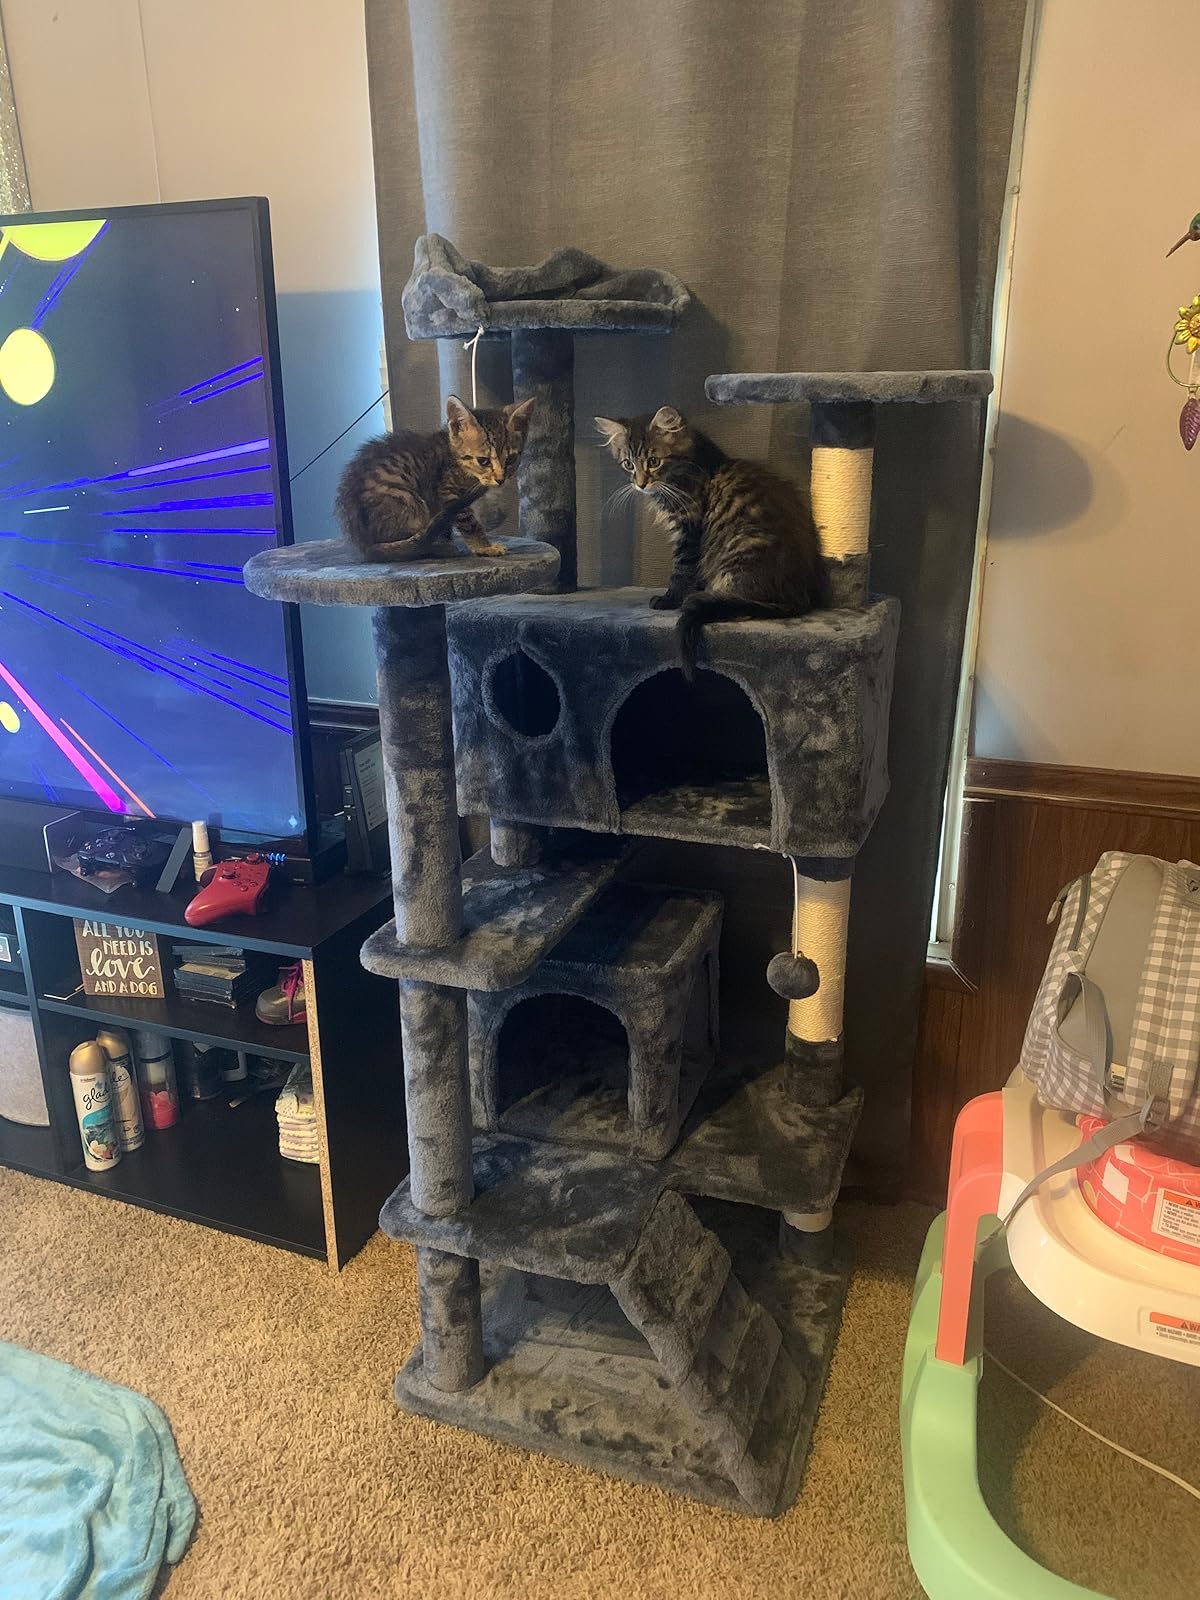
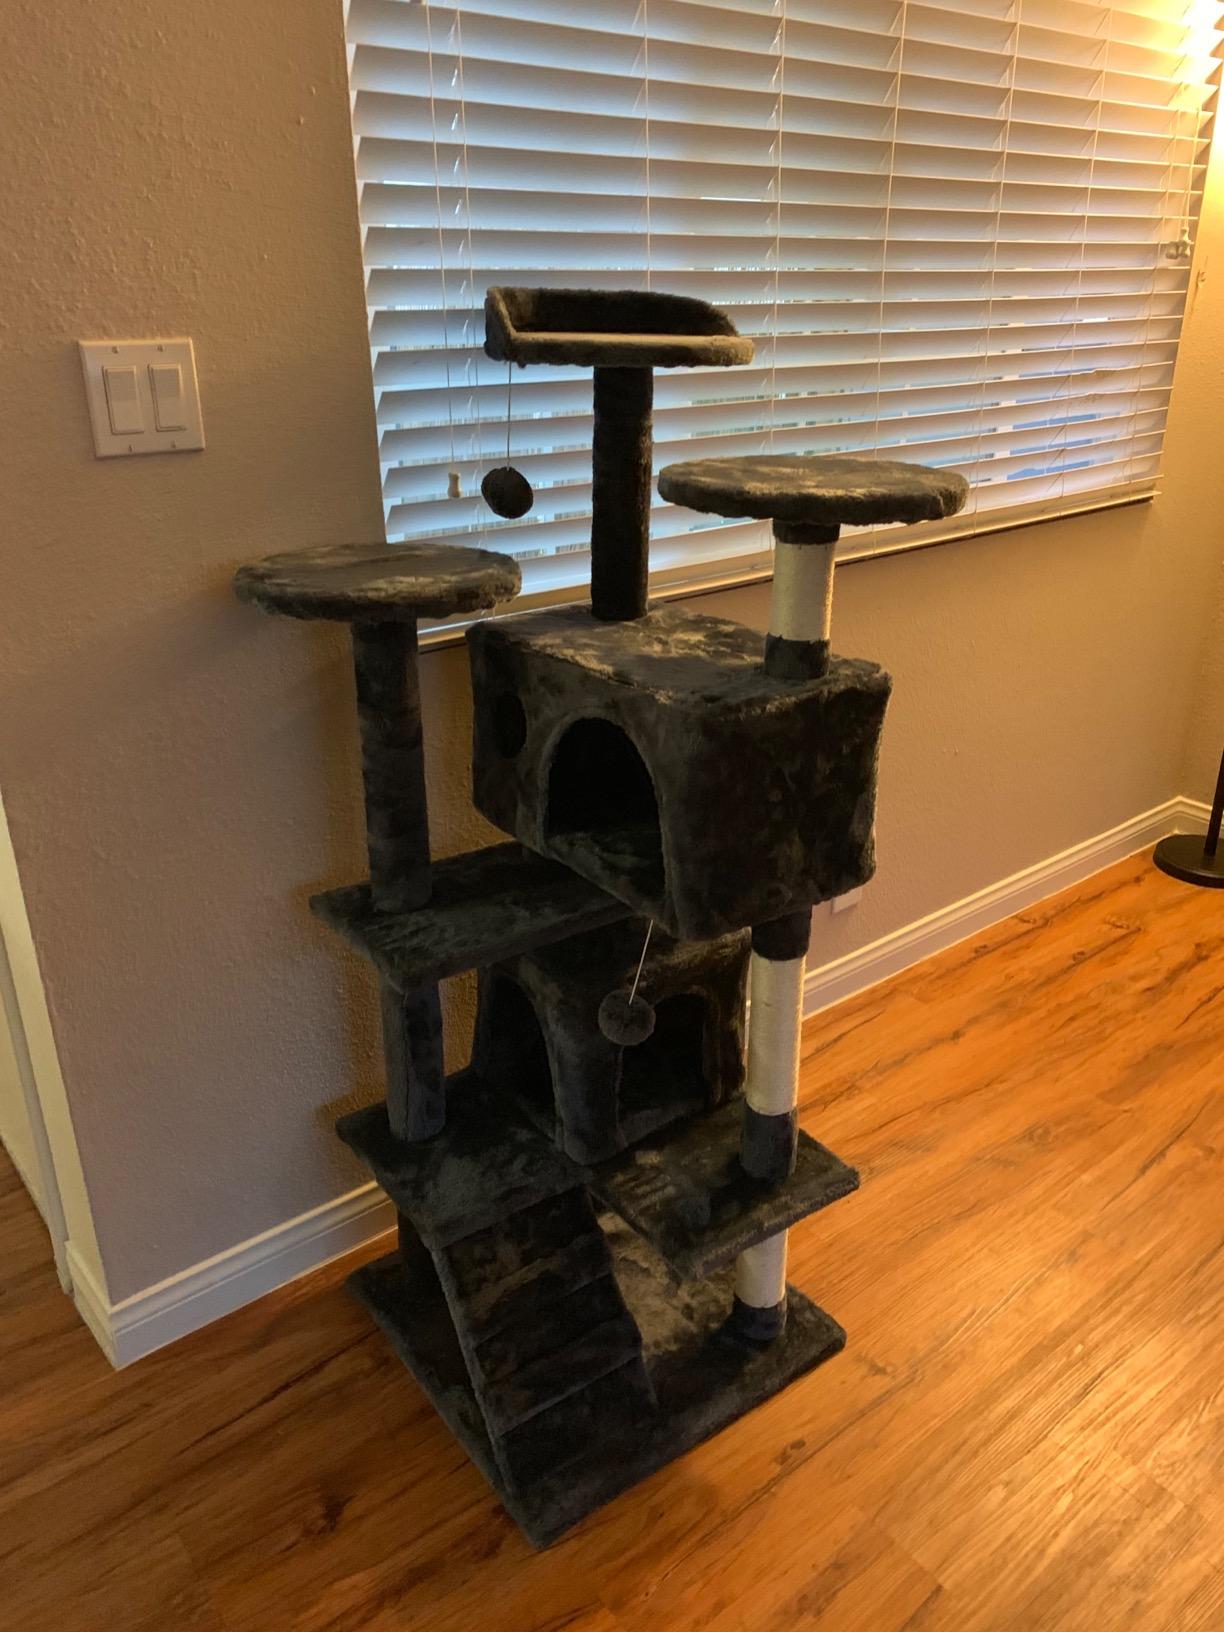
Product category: items_cat tree
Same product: yes